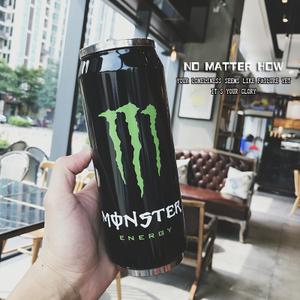
Label: metal